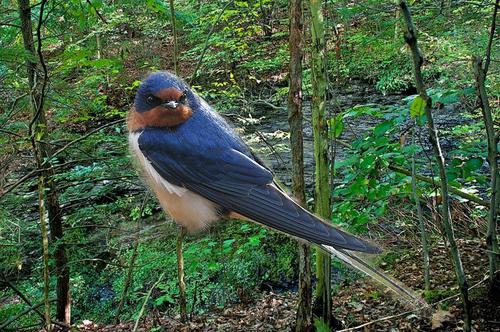
Bird species: Barn_Swallow
Bird type: landbird
Background: land